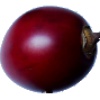
Label: tamarillo